Tom Butler-Bowdon

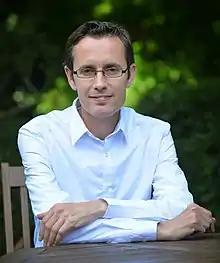
Tom Butler-Bowdon in 2017

Tom Butler-Bowdon (born 1967) is a non-fiction author based in Oxford, England.